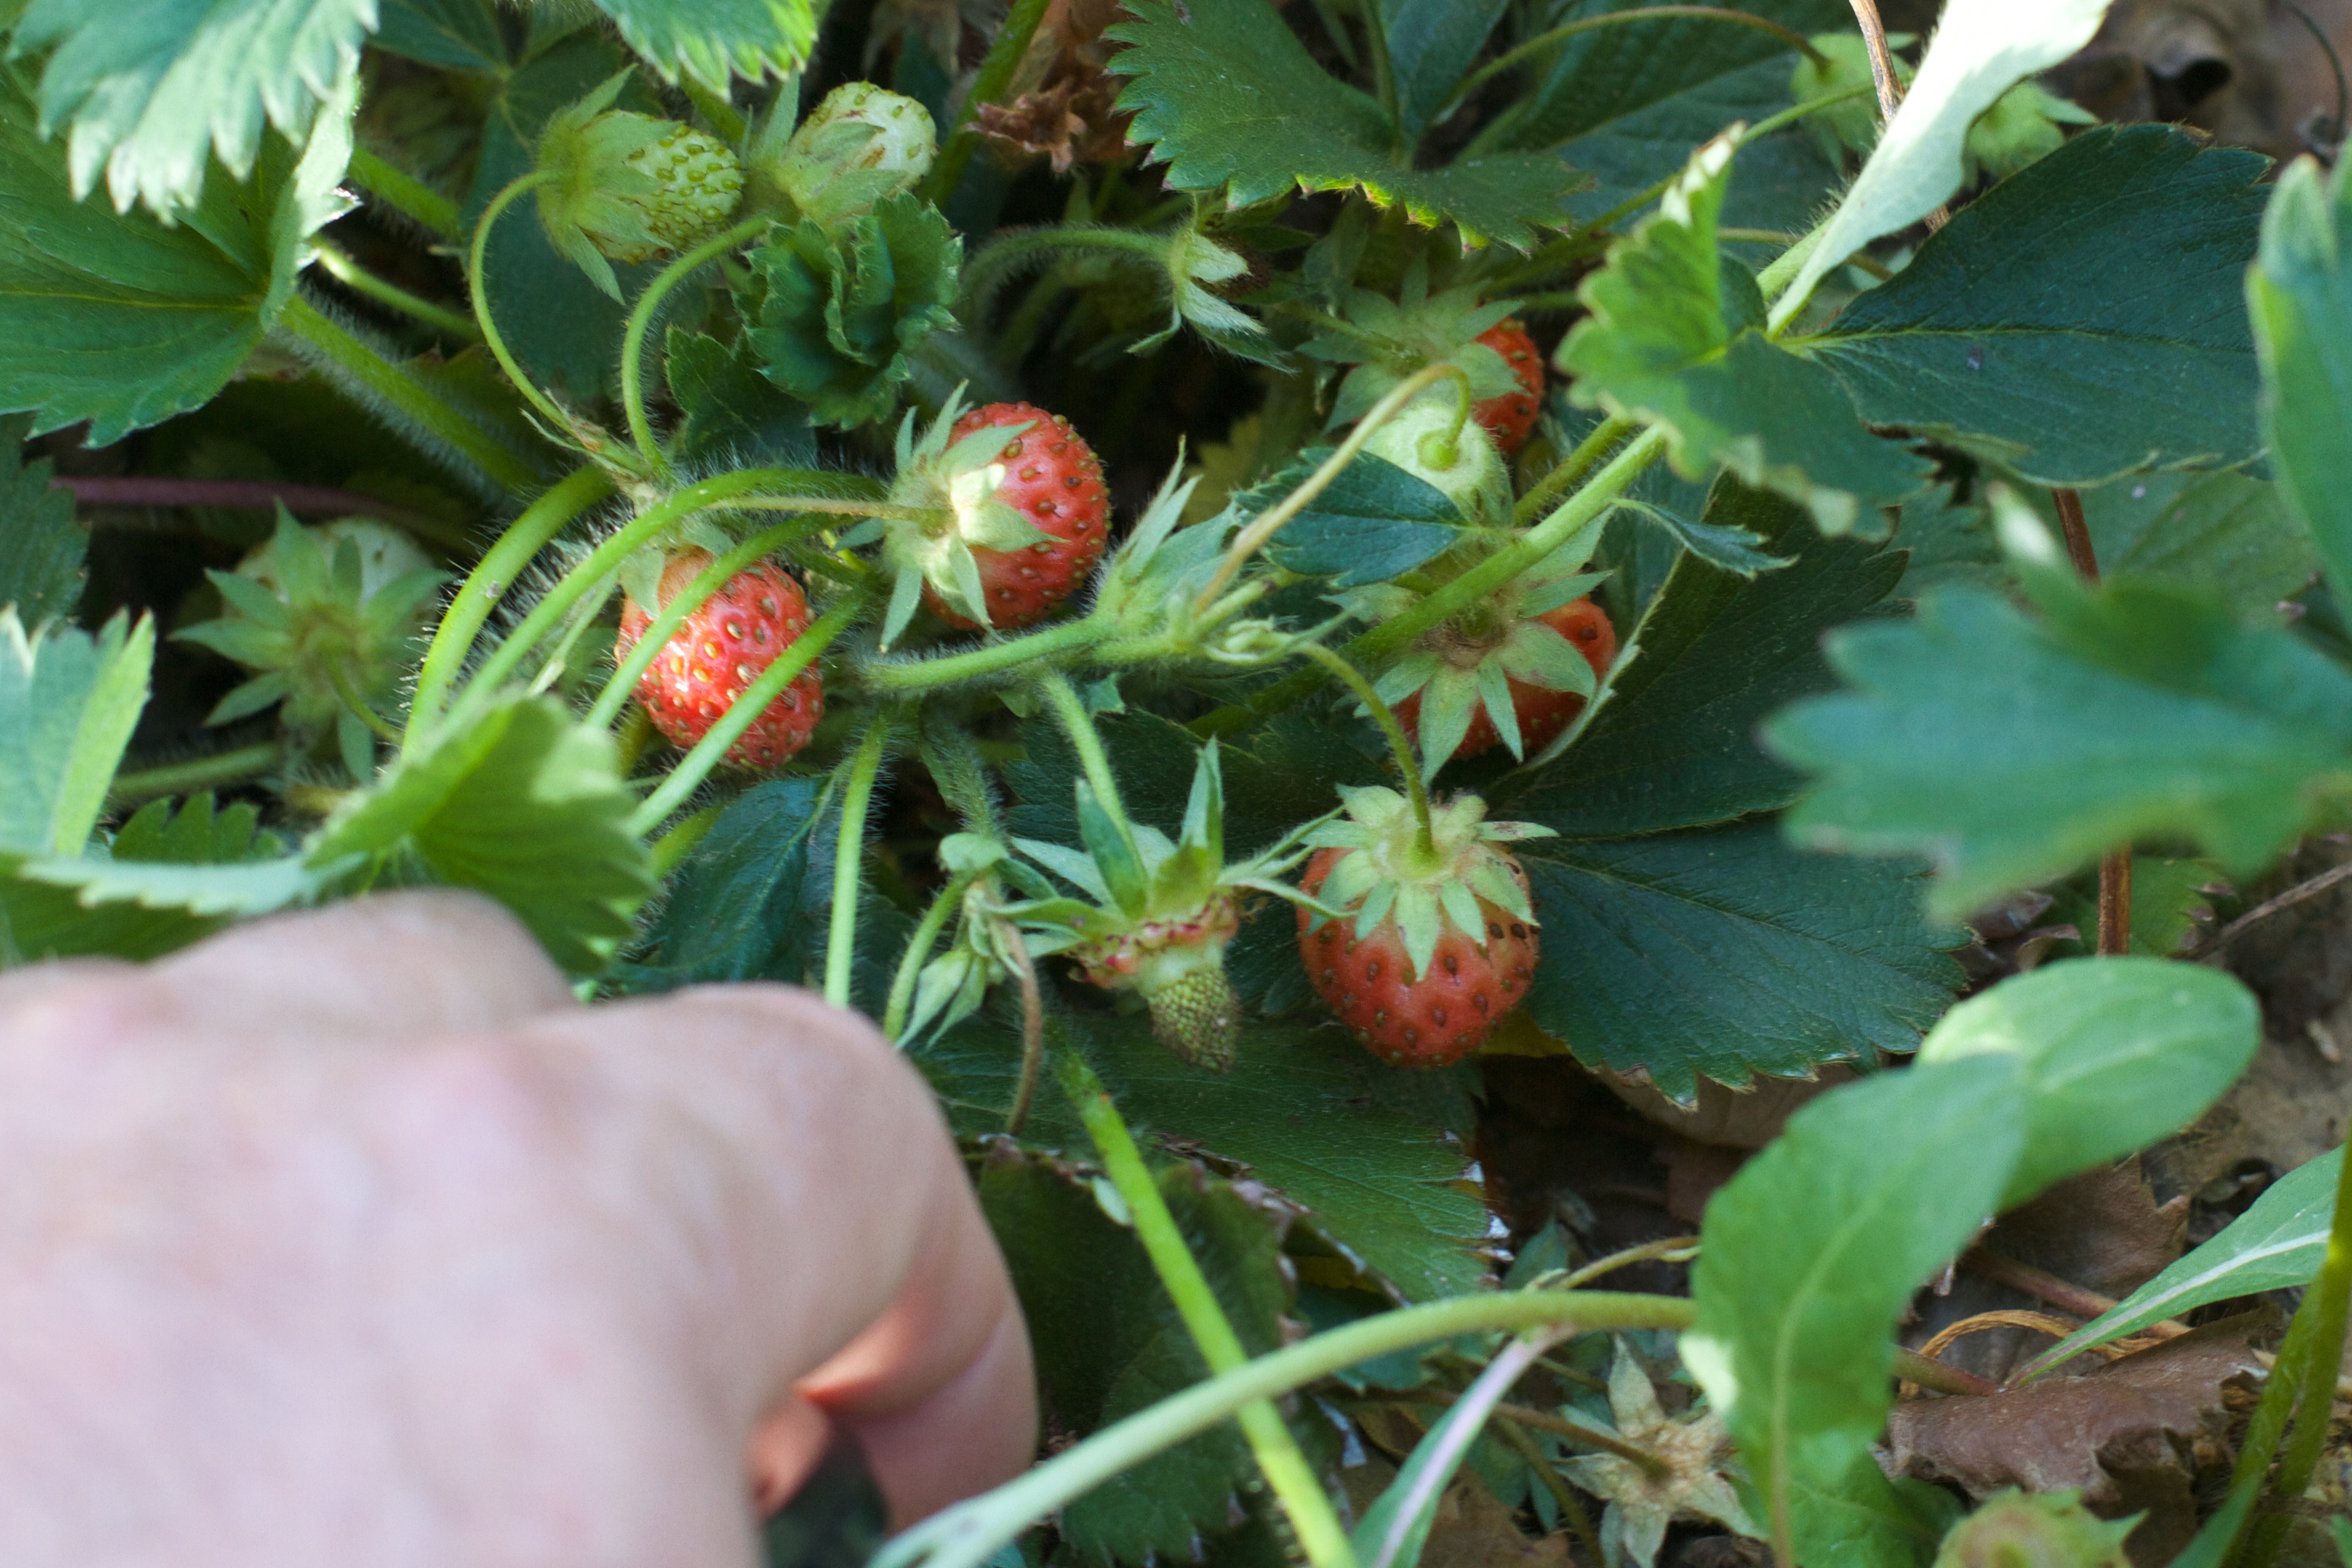
plant, fruit, berry, flower, food, herb, produce, flora, strawberry, shrub, strawberries, flowering plant, land plant